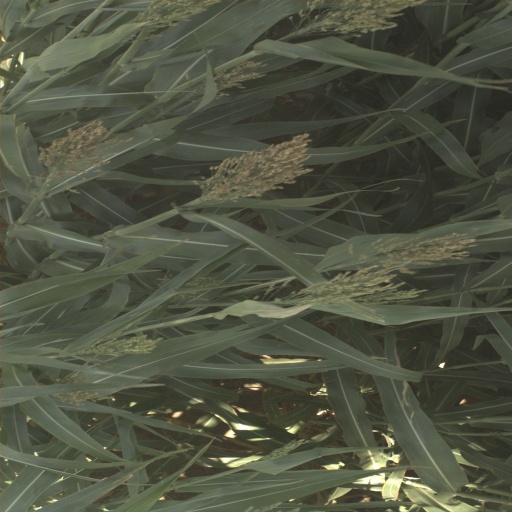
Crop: sorghum